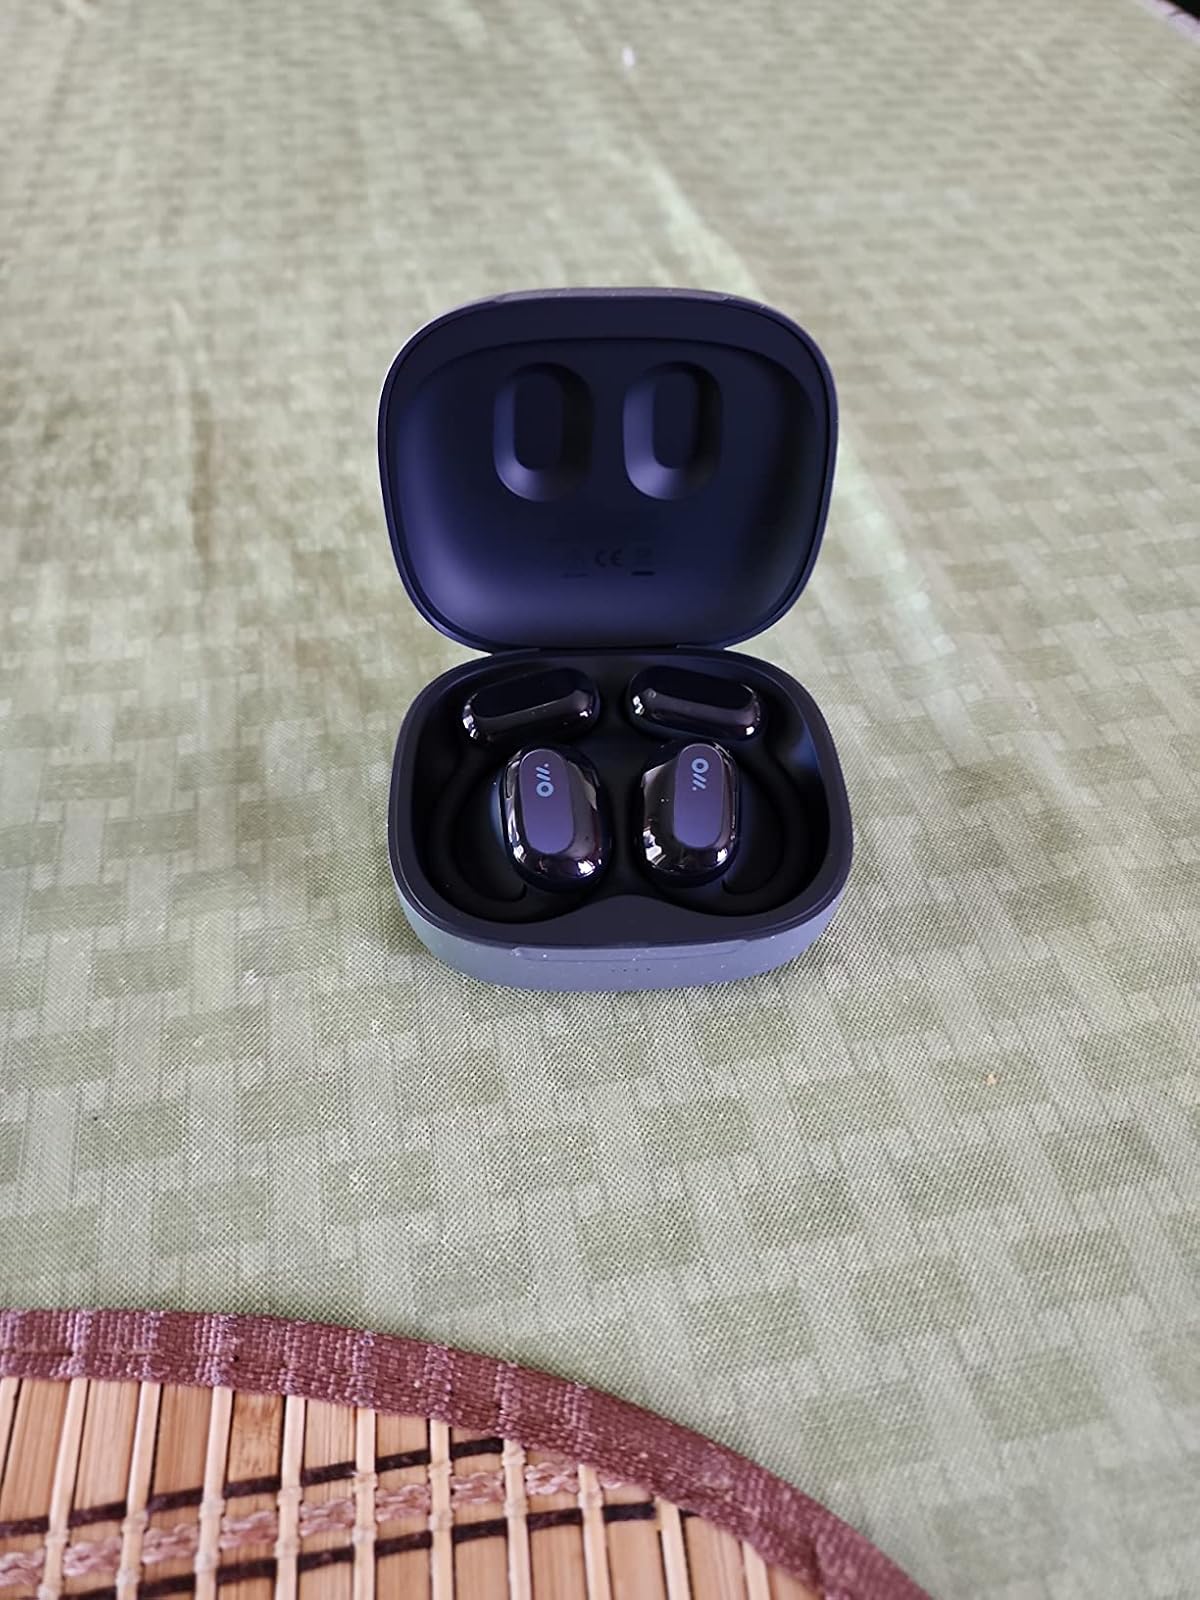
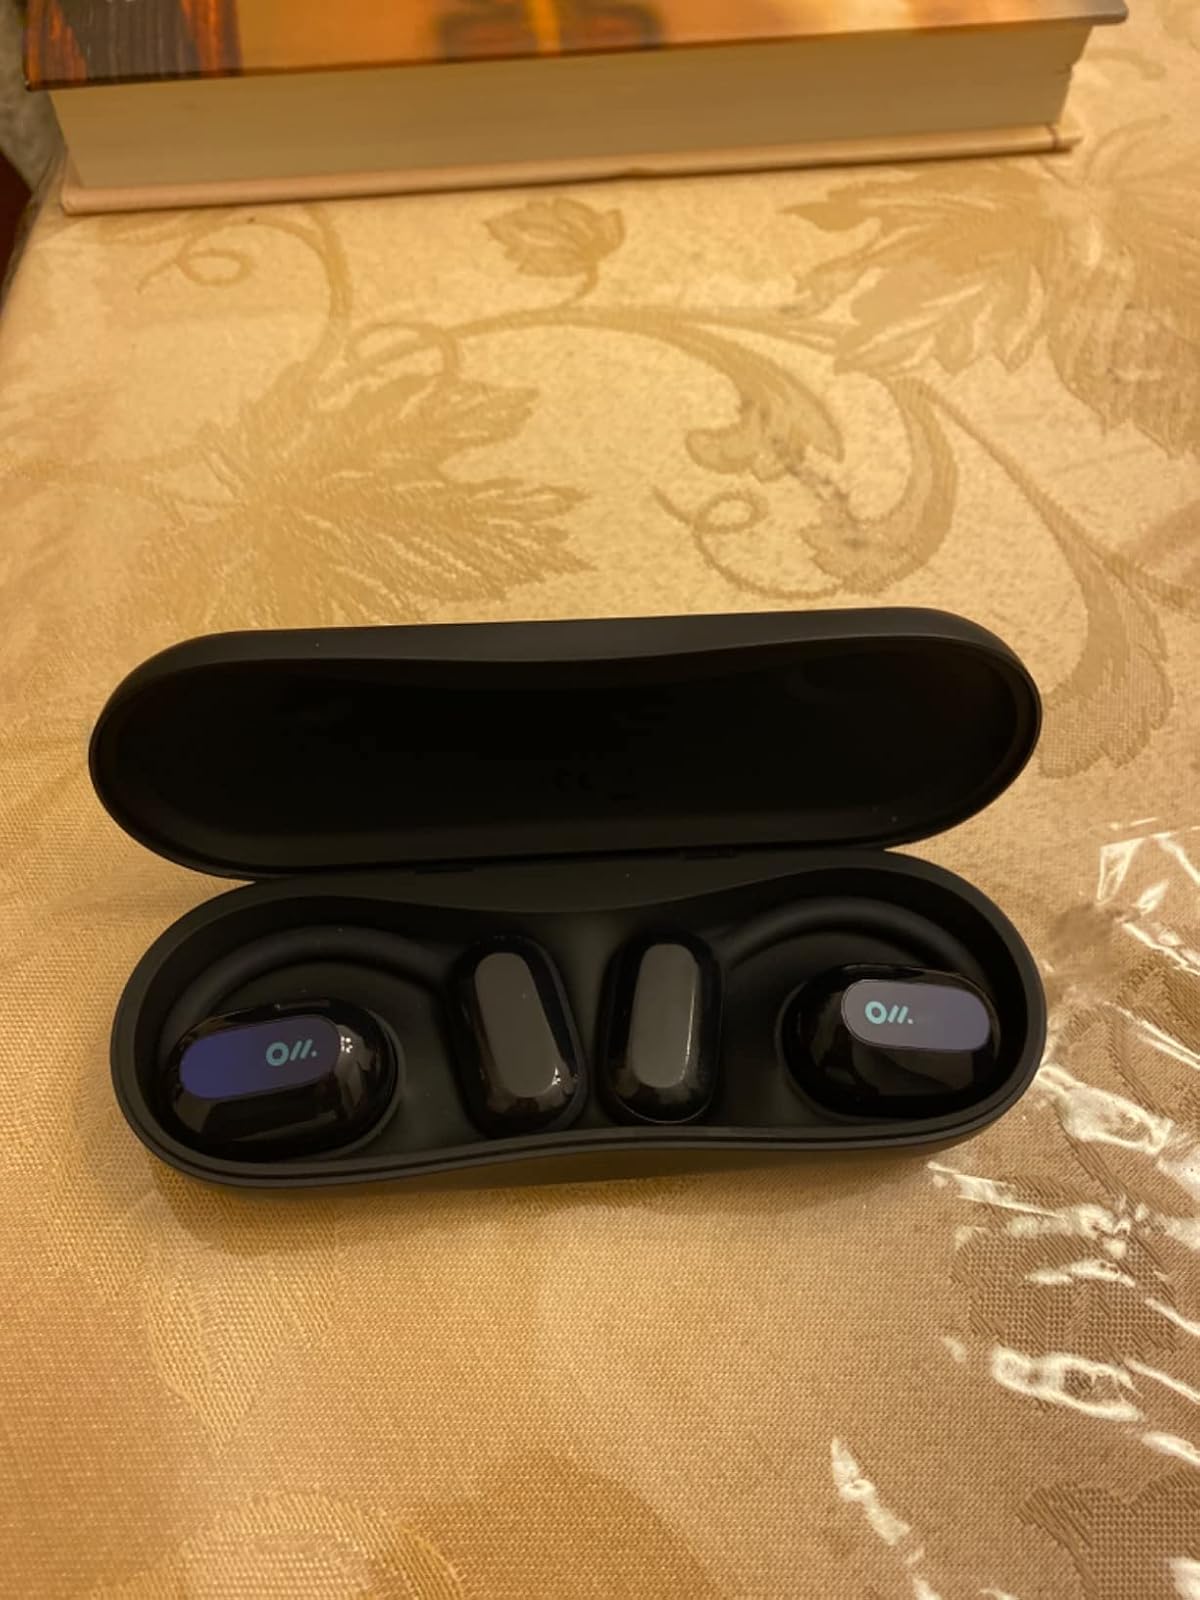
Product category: earbuds
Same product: yes